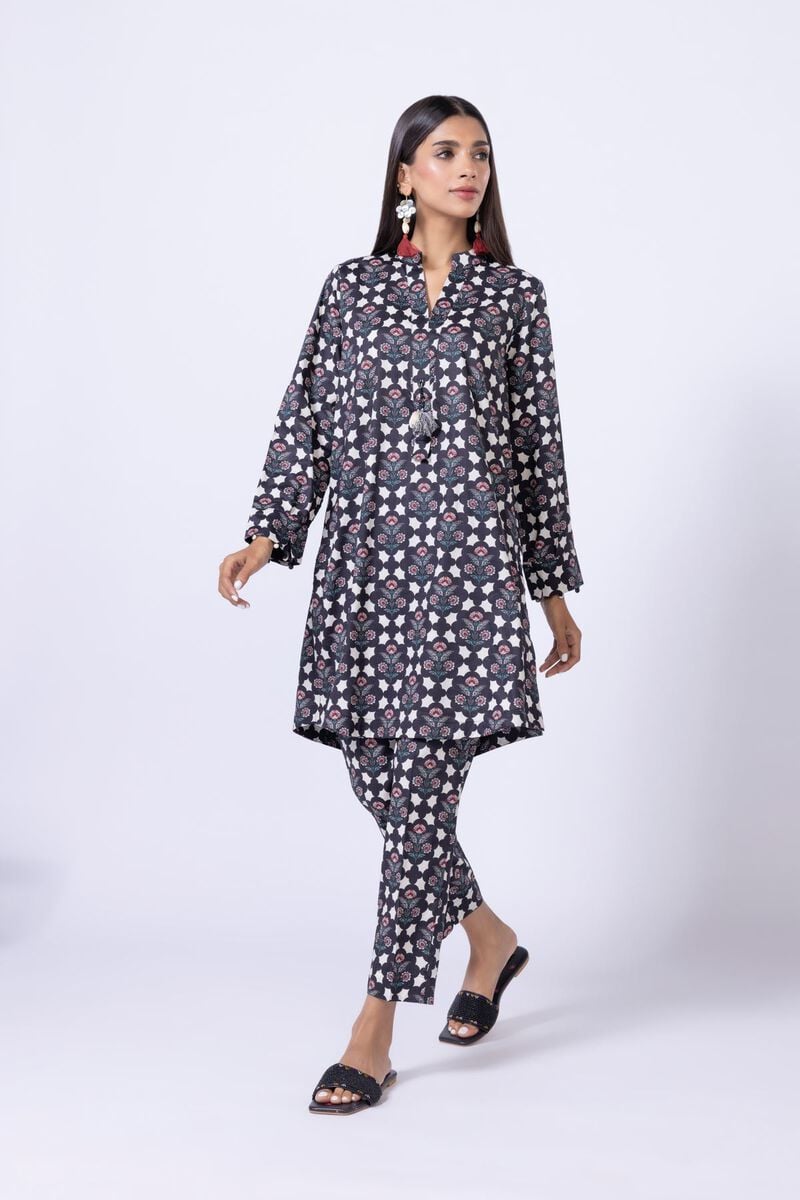
black multi print cotton tunic pants